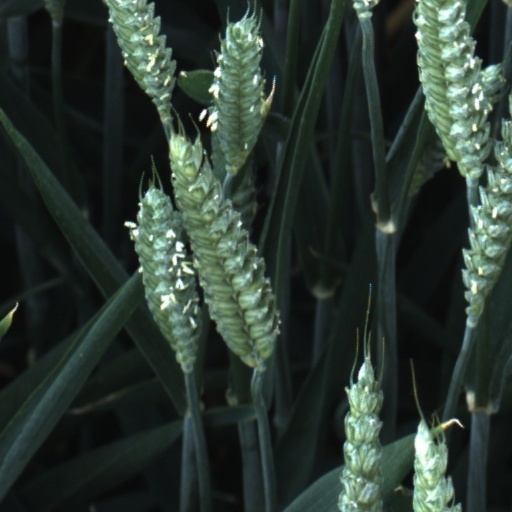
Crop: wheat